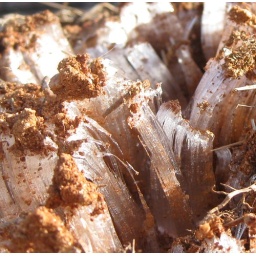
Macro shot of Ice around the base of a tree close by my house